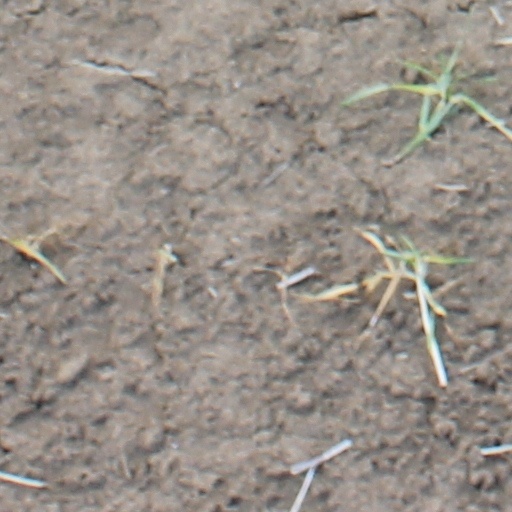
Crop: wheat